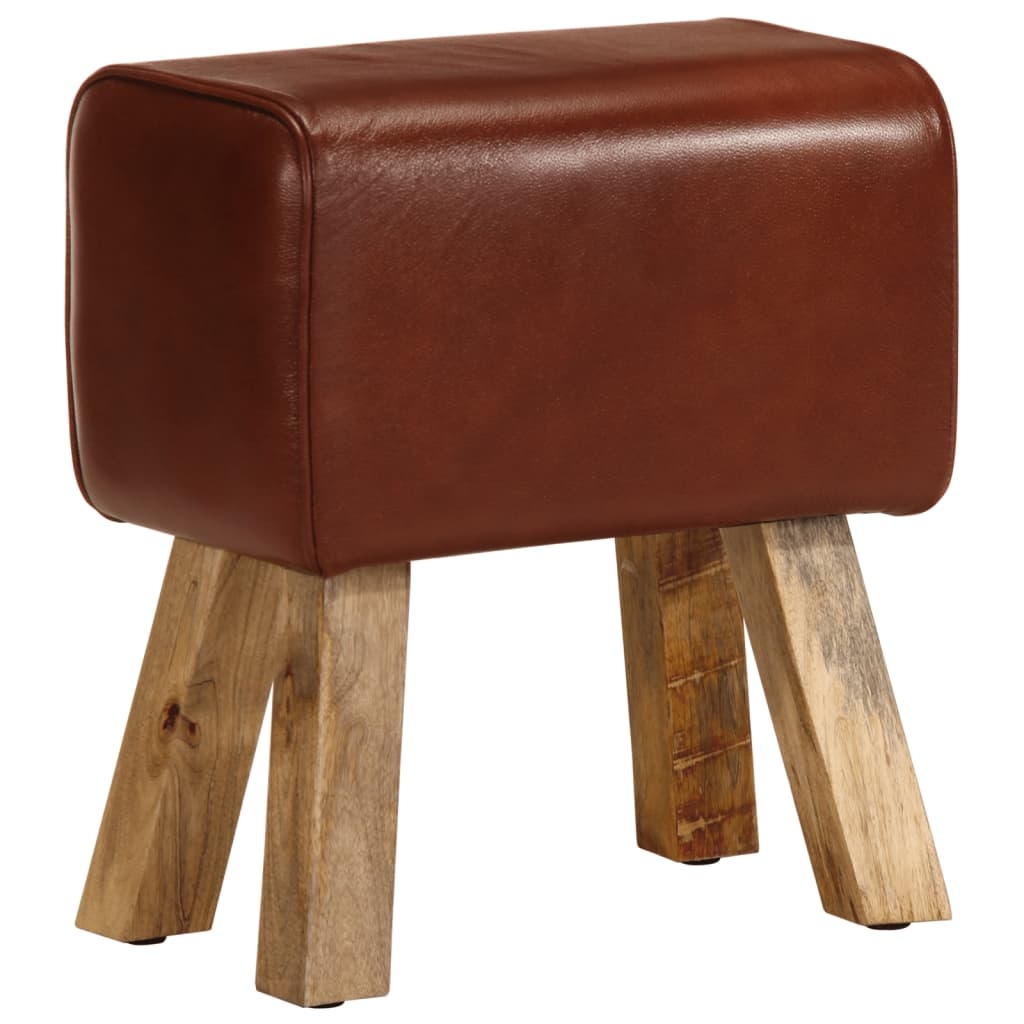
Gymbänk 38 cm brun äkta skinn och massivt mangoträ
Skapa en något vintage atmosfär i din inredning med denna bockbänk i äkta skinn. Bänken har en slitstark lädersits som är skön att sitta på. Bocken stöds av ben i massivt mangoträ, vilket gör den stabil och robust. Dessutom gör den tjocka stoppningen bänken extra bekväm. Färg: Brun och natur Material: Äkta skinn, massivt mangoträ med naturlig finish Mått: 38 x 25 x 45 cm (B x D x H) Vaxad Helt handgjord Montering krävs: Ja
Brand: vidaXL
Category: Sporting Goods > Athletics > Gymnastics > Gymnastics Training Aids > Gymnastics Pommel Trainers